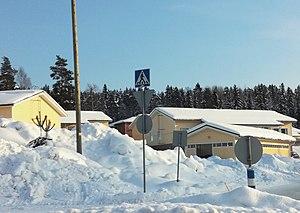
Kangasvuori est un quartier de Jyväskylä en Finlande.